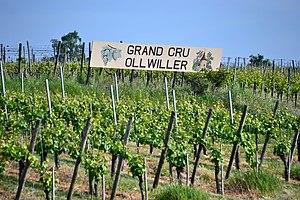
Vignoble Grand Cru Ollwiller, Wuenheim, Alsace, France
L’alsace grand cru ollwiller, ou plus simplement ollwiller, est un vin blanc français produit sur le lieu-dit l’Ollwiller, situé sur la commune de Wuenheim, dans le département du Haut-Rhin, en Alsace.